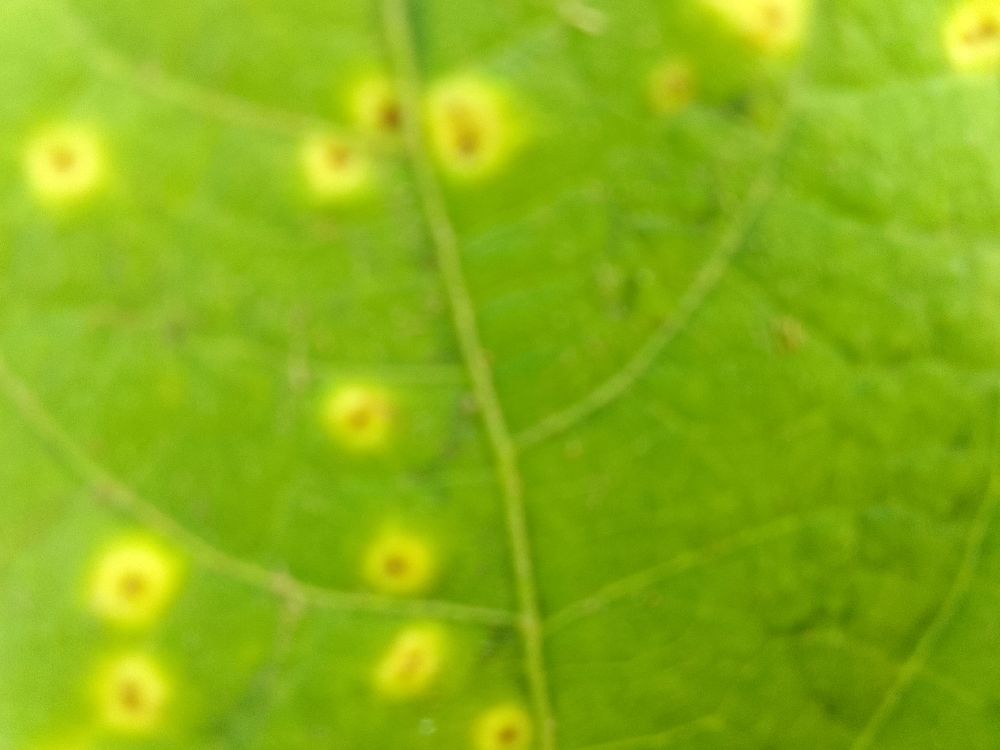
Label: rust